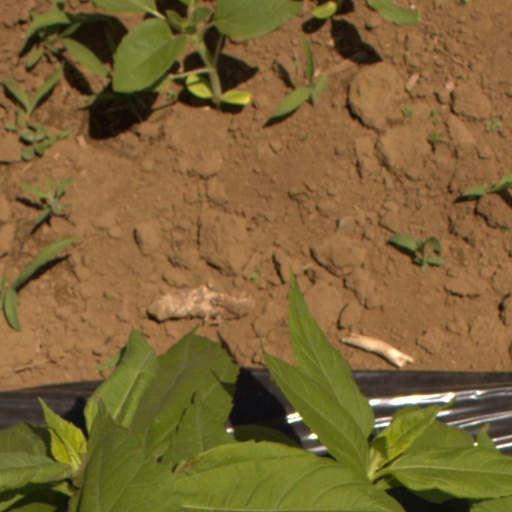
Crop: Jerusalem artichoke